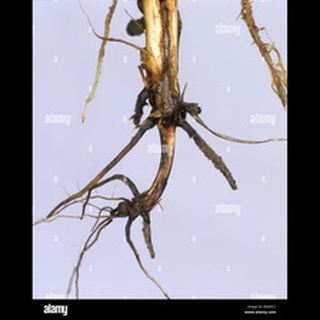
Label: wheat_common_root_rot